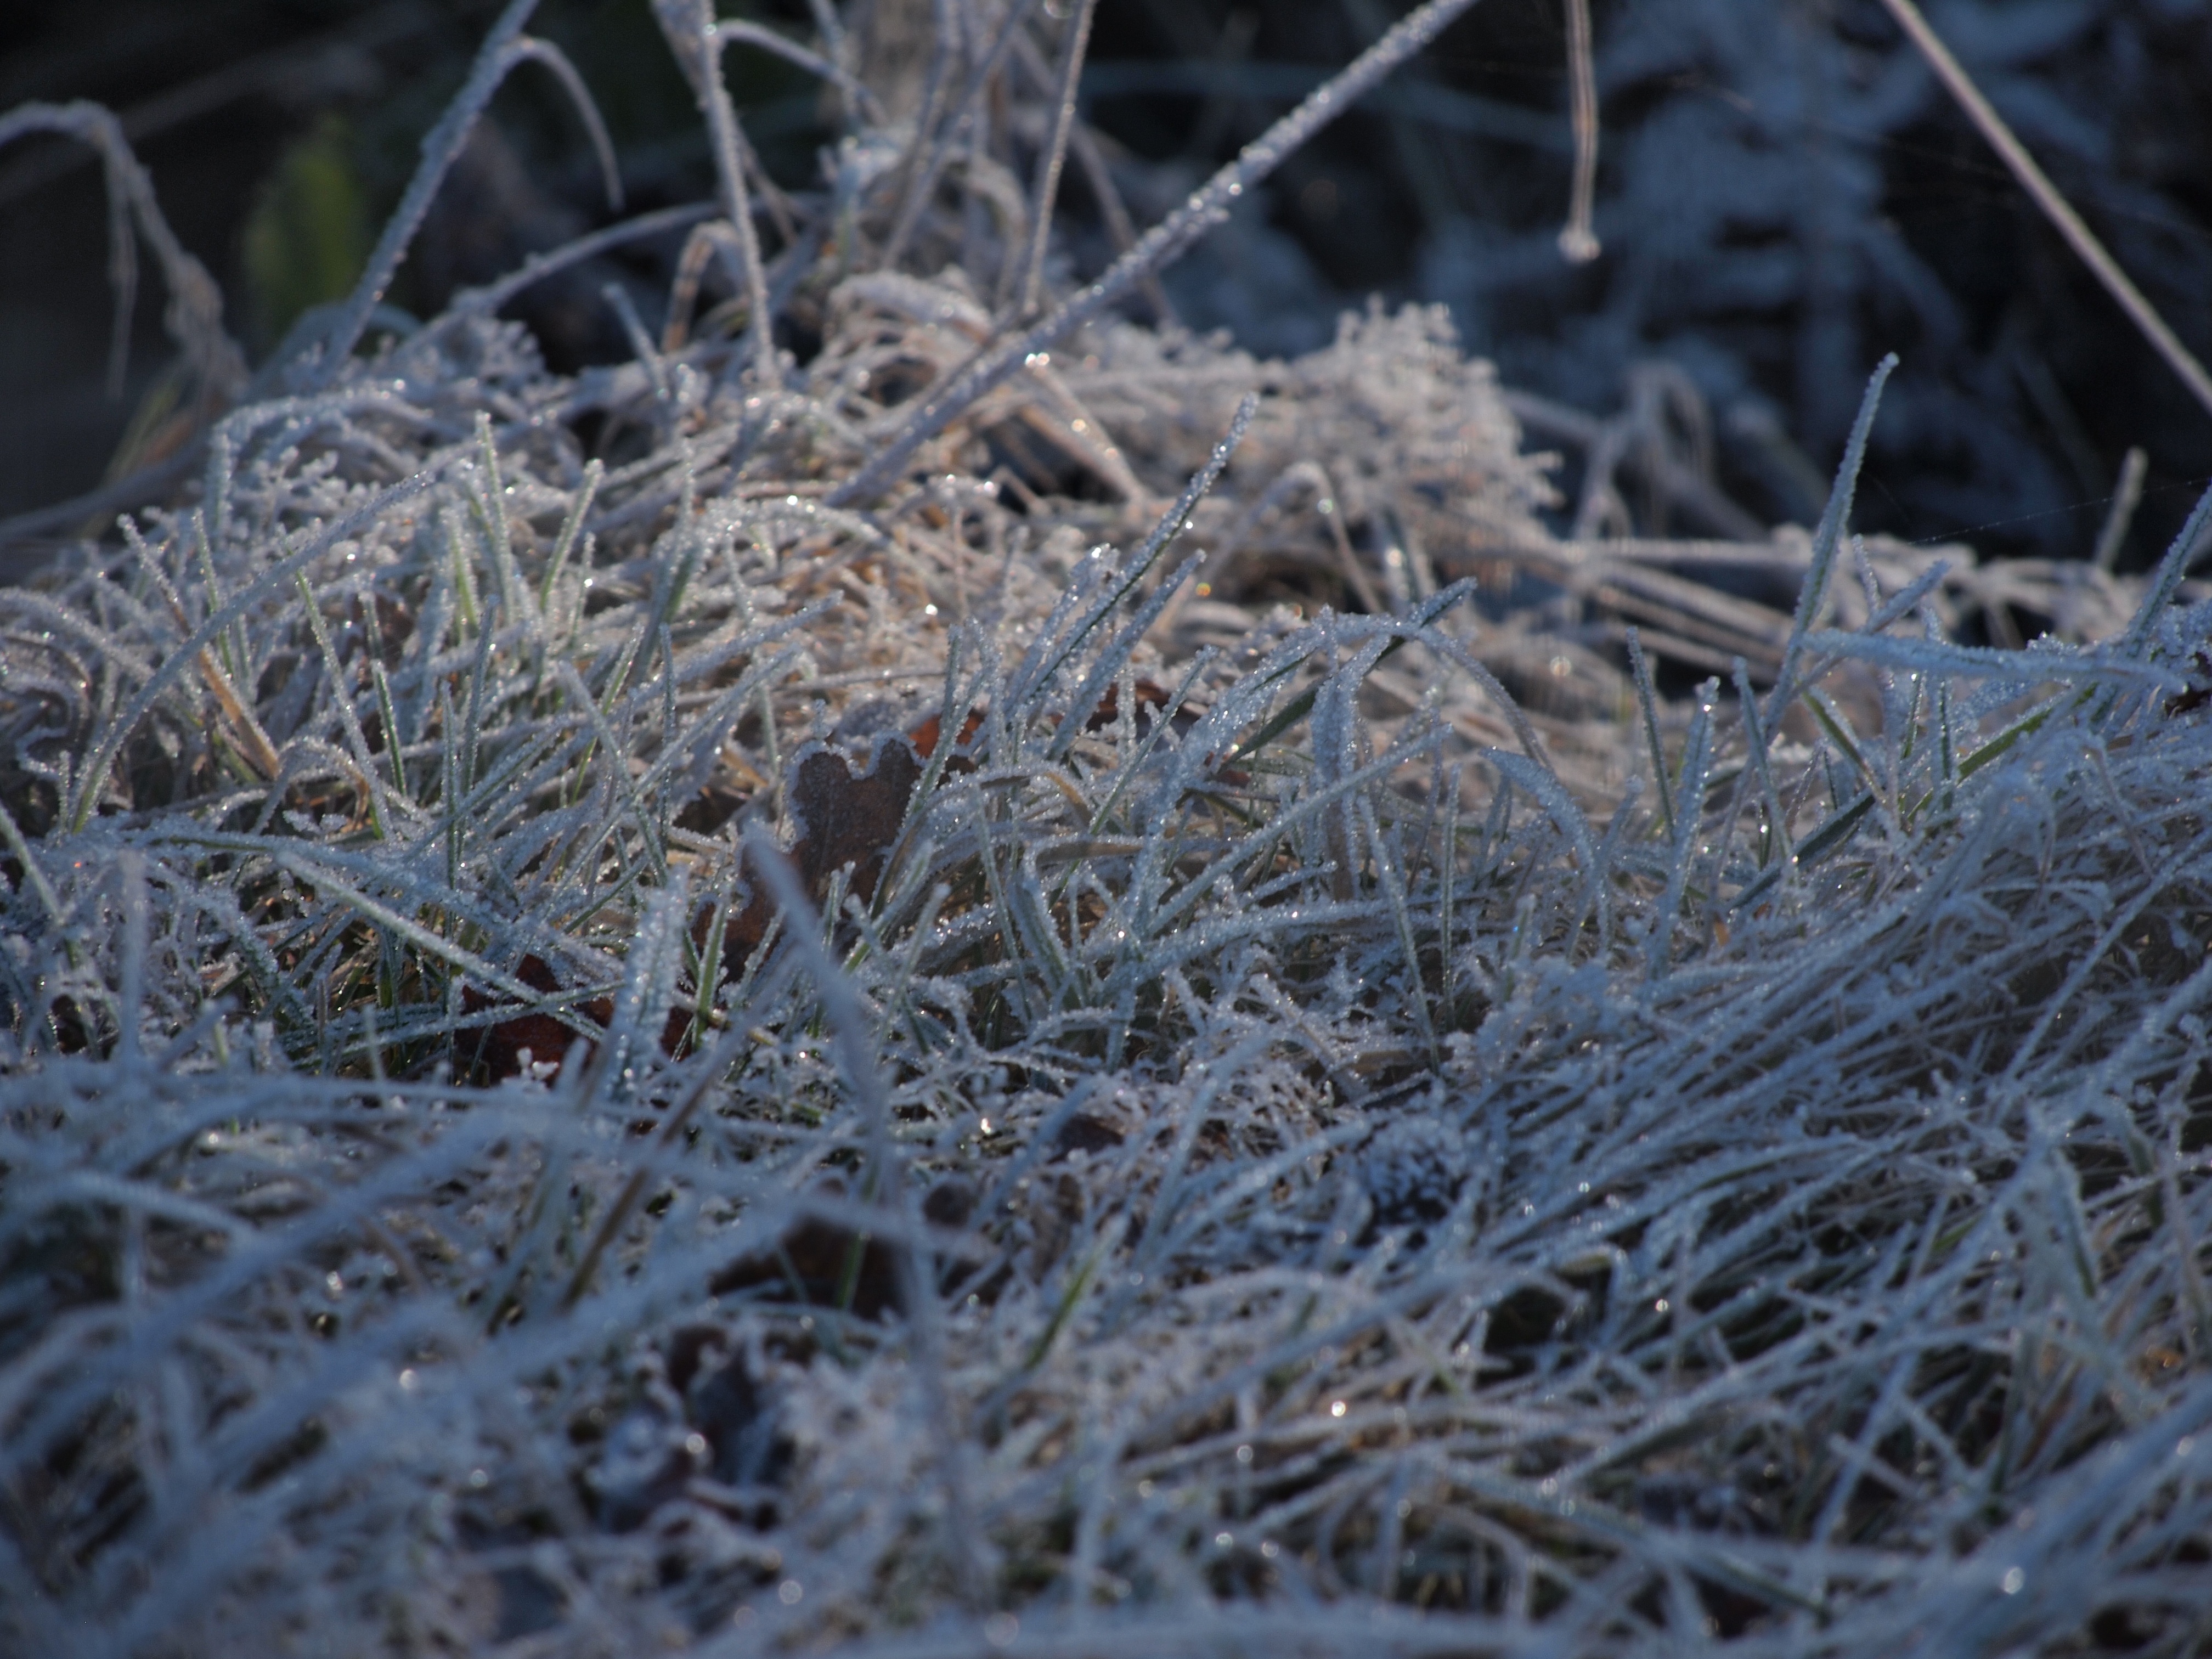
grass, branch, snow, winter, frost, wildlife, ice, fauna, twig